New Jersey Route 52

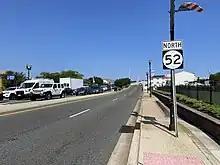
View north at the south end of Route 52 in Ocean City

Route 52 begins in the Jersey Shore resort city of Ocean City, Cape May County. The highway is a continuation of 9th Street, a road that terminates at the Ocean City Boardwalk along the Atlantic Ocean. Designation for Route 52 begins at a point west of the intersection of 9th Street at CR 656 (Bay Avenue), where it continues to the northwest as a four-lane divided highway. Immediately after beginning, Route 52 becomes the 9th Street Bridge, officially the Howard S. Stainton Memorial Causeway, a four-bridge causeway across Great Egg Harbor Bay. The route crosses over Great Egg Harbor Bay on a high-level bridge and then the longer Rainbow Harbor Channel. In between these two channels is an island where the Roy Gillian Welcome Center is located, with access from the southbound lanes. After crossing the Rainbow Harbor Channel, the road runs along another island, with a fishing pier adjacent to the southbound lanes, before crossing over the Great Egg Harbor Thoroughfare (part of the Intracoastal Waterway) and then a ship channel on another high-level bridge, where the route enters Somers Point in Atlantic County.